Ebenezer Doan

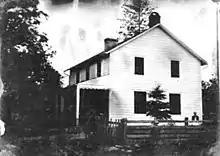
The Doan Farm House, now relocated to the Sharon Temple site

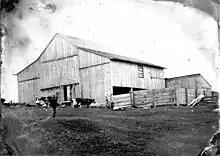
The Doan Barn, now demolished

Ebenezer Doan finished David Willson's Study in September 1829. Its exterior colonnade and arches can be seen as the temple "turned inside out". Many of its architectural details such as the reeding, lantern, quarter pillars, coved ceiling and arches match the temple. It was also referred to as "the counting house." It was 16 by 8 feet wide. It appears to have been a model for the Second Meeting House, constructed 1834-1842. The Second Meeting House was 100 feet long and 50 feet wide, and two storeys high. Its exterior was similar to the study. The interior auditorium was an open space supported by 20 pillars and a 20-foot-high ceiling. The second floor was reached by a circular staircase leading to a 20-by-20-foot room used as a school. The Second Meeting House was demolished in 1912, leading the York Pioneer & Historical Society to preserve the temple as a museum in 1917.